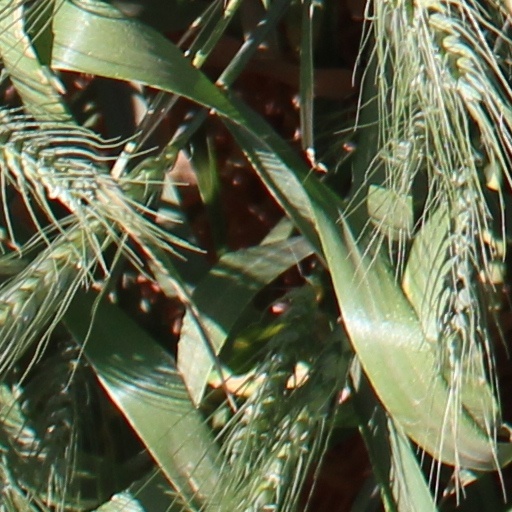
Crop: wheat